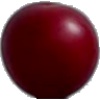
Label: Cherry Wax Red 1